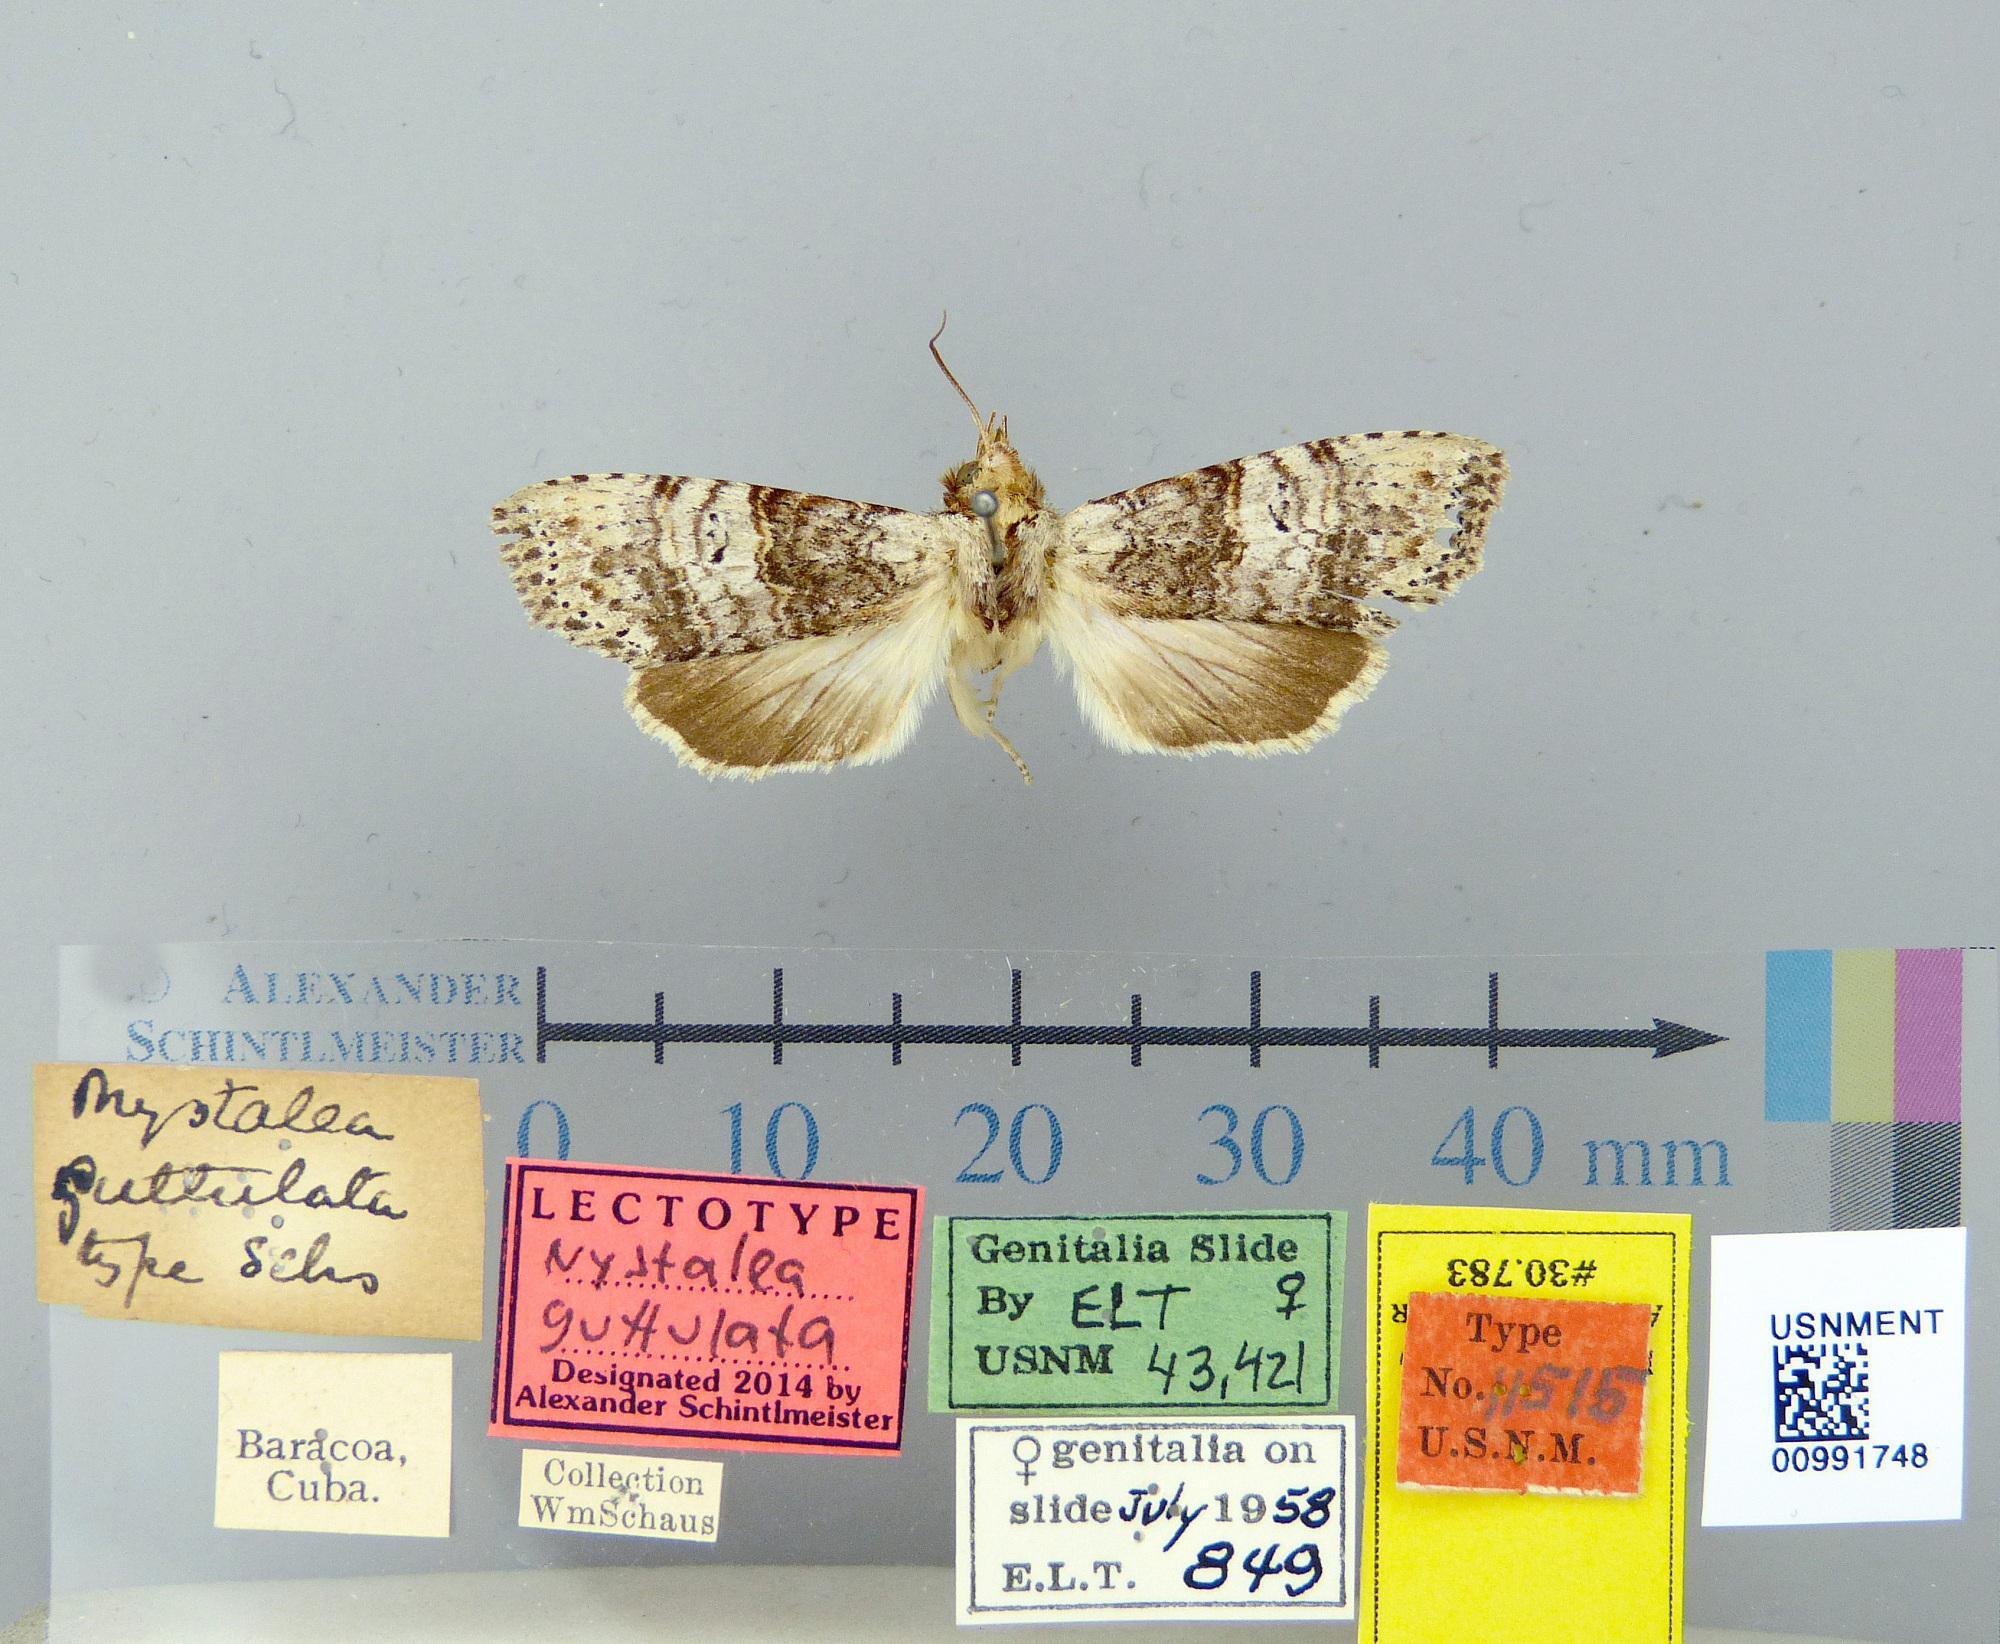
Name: Nystalea guttulata
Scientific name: Nystalea guttulata Schaus, 1901
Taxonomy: Animalia, Arthropoda, Insecta, Lepidoptera, Notodontidae
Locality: Baracoa, Guantanamo, Cuba
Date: [Not Stated]